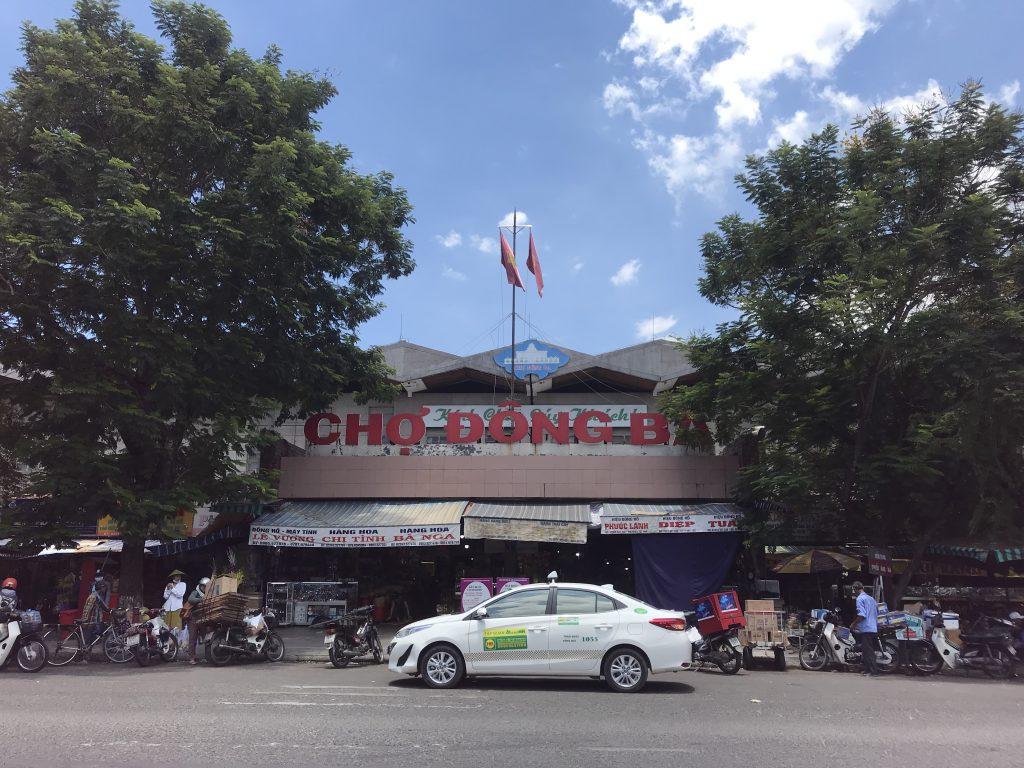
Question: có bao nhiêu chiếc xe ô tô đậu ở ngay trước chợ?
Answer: một chiếc